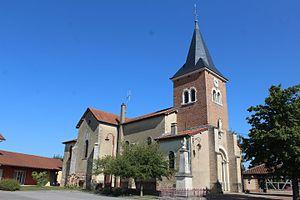
Église de la Nativité de Notre-Dame de Sulignat.
Sulignat est une commune française, située dans le département de l'Ain en région Auvergne-Rhône-Alpes.